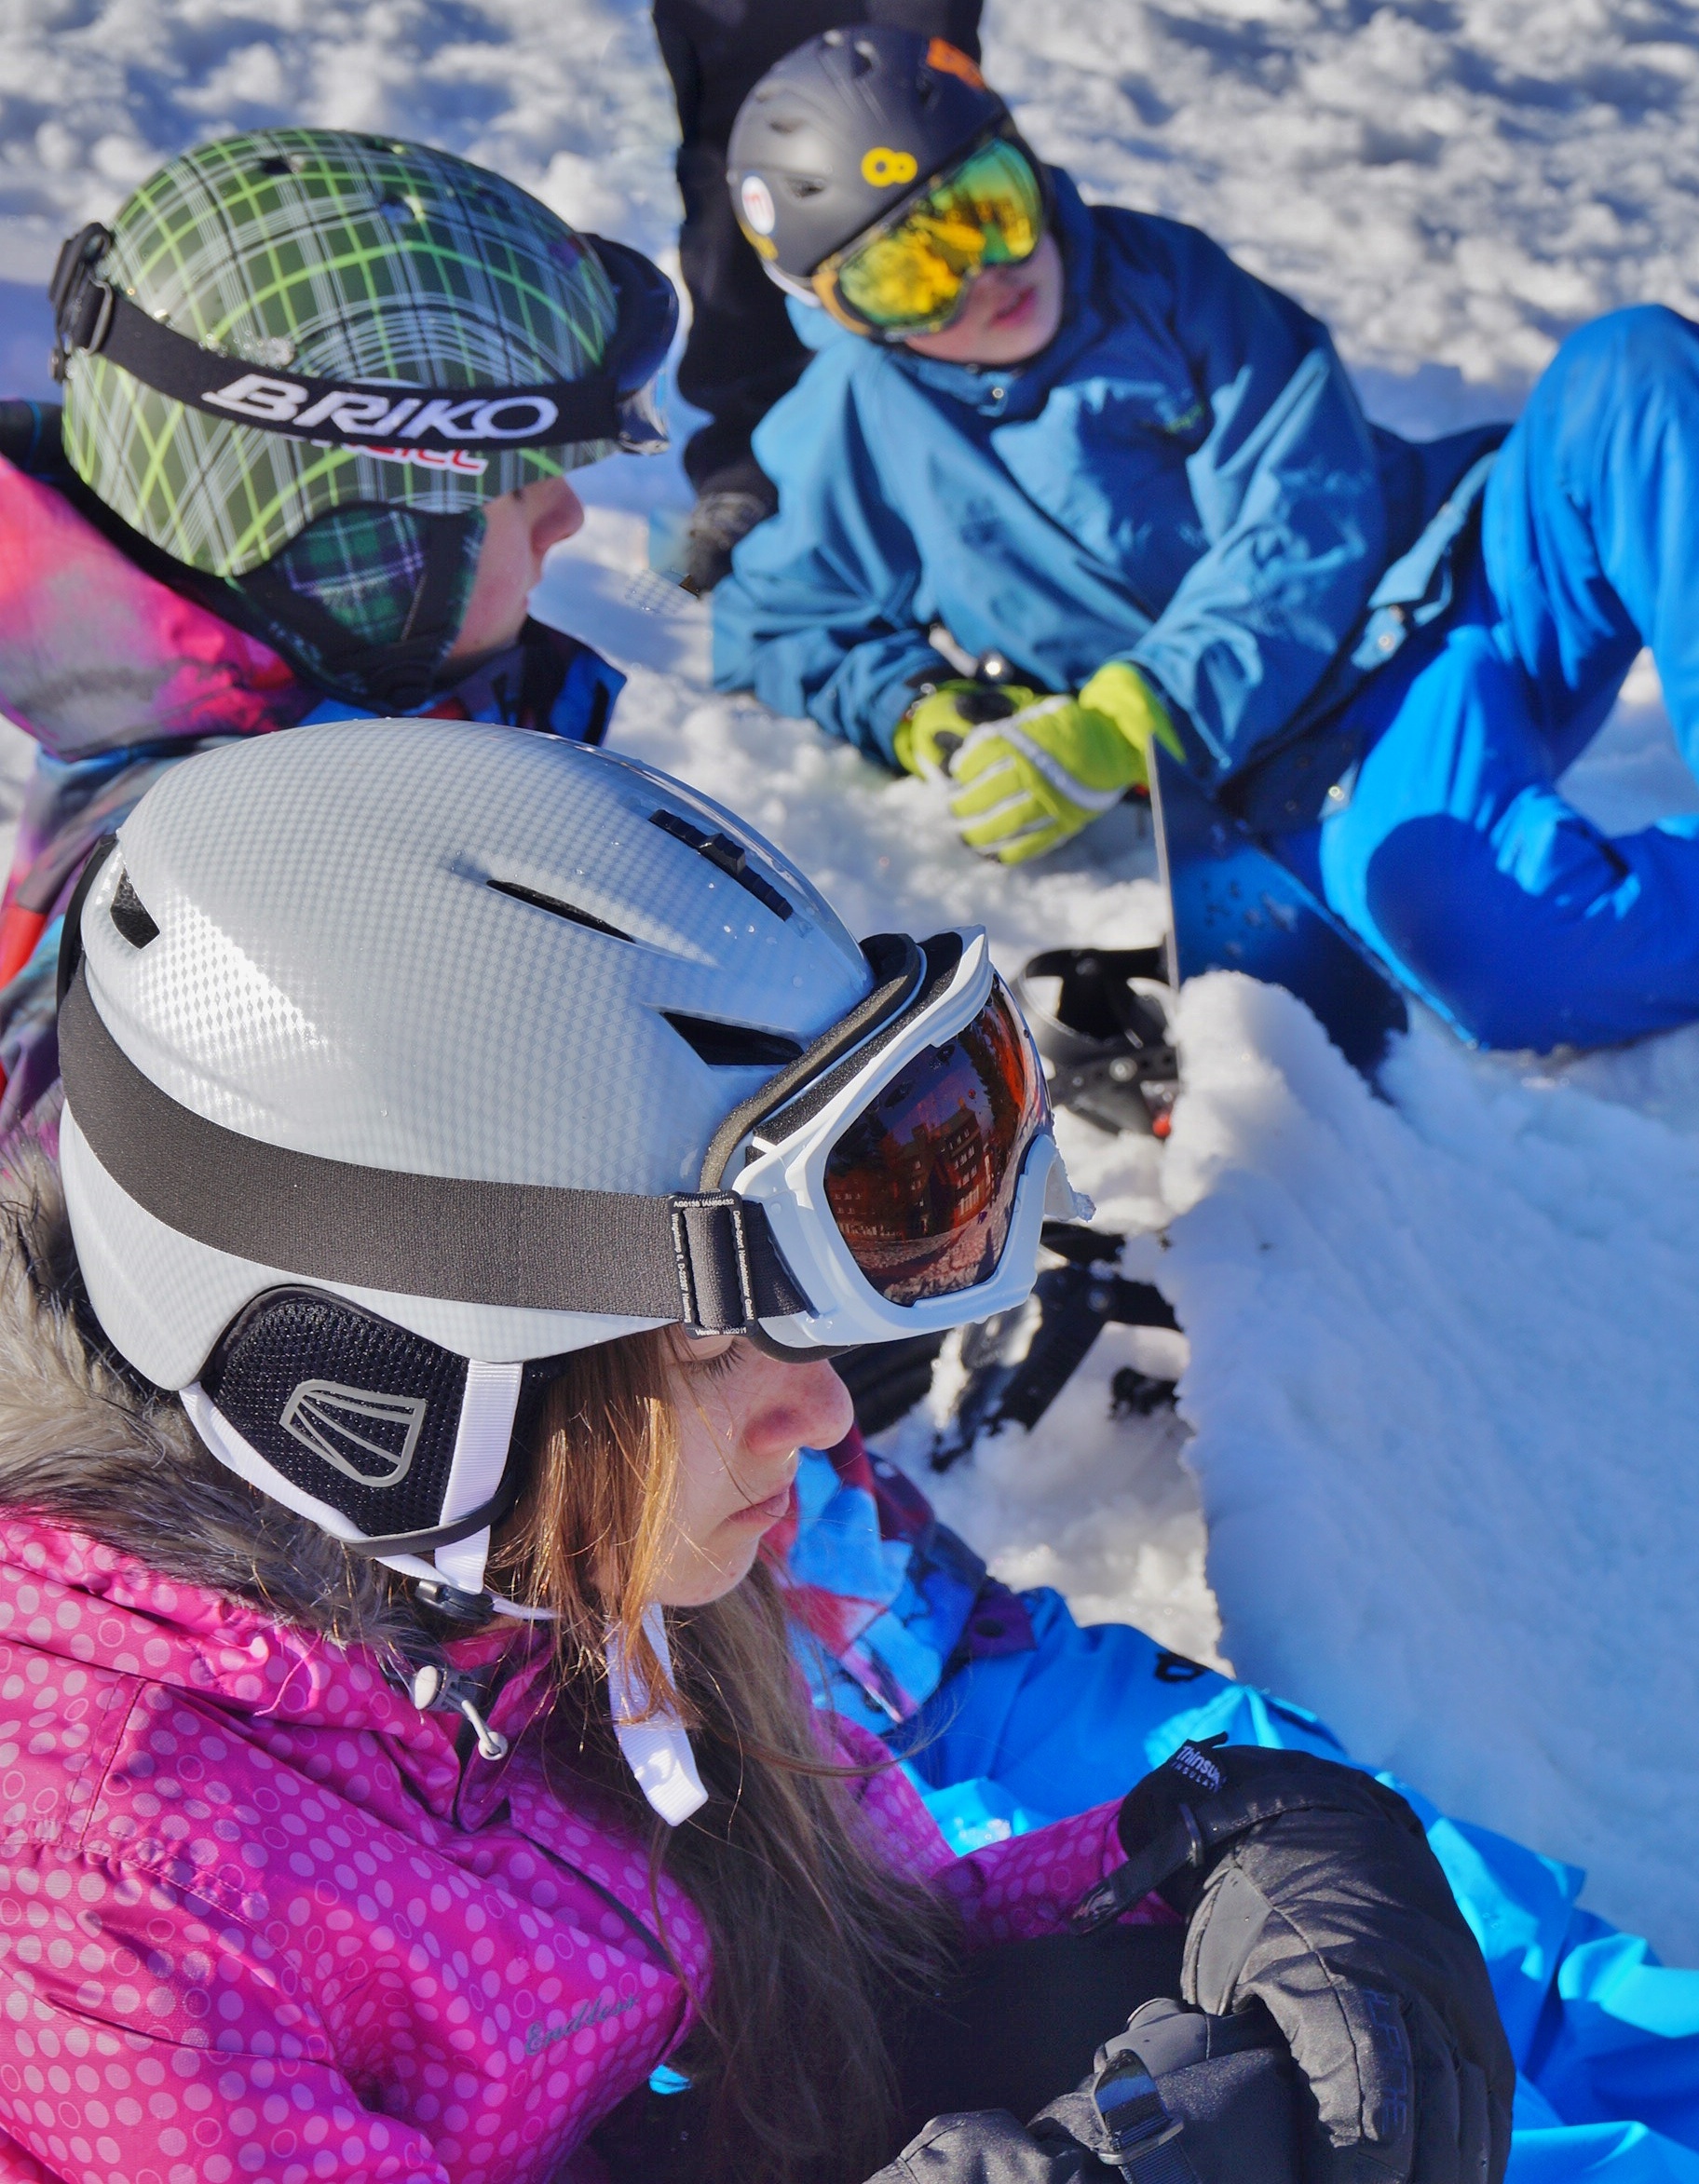
snow, winter, recreation, peace, rest, snowboard, extreme sport, sports equipment, winter sport, sports, helmet, mountains, skiers, ski equipment, outdoor recreation